Pelsall Villa F.C.

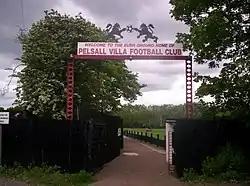
The Bush Ground, former home of Pelsall Villa

The club's long-standing home, the Bush Ground, takes its name from the Old Bush pub which is next to it. It has a stand behind one goal which came from the ground of the defunct Telford-based club GKN Sankey, and seats which came from Molineux, home of Wolverhampton Wanderers, as well as unusually-shaped concrete dugouts. In 2017, however, the club began a groundshare with Walsall Wood following vandalism at the Bush Ground.